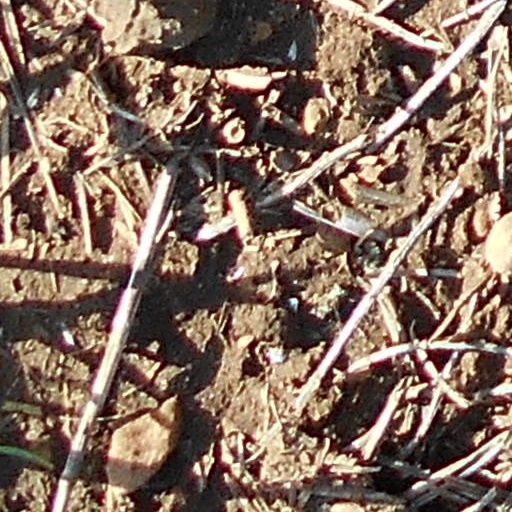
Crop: wheat